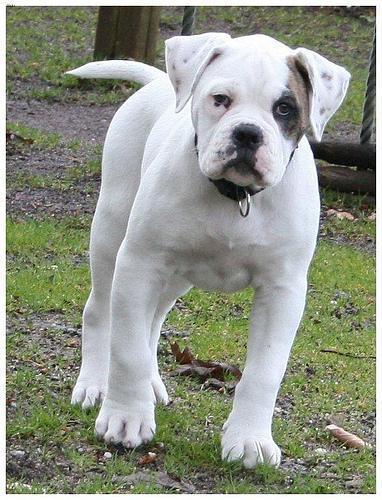
american bulldog